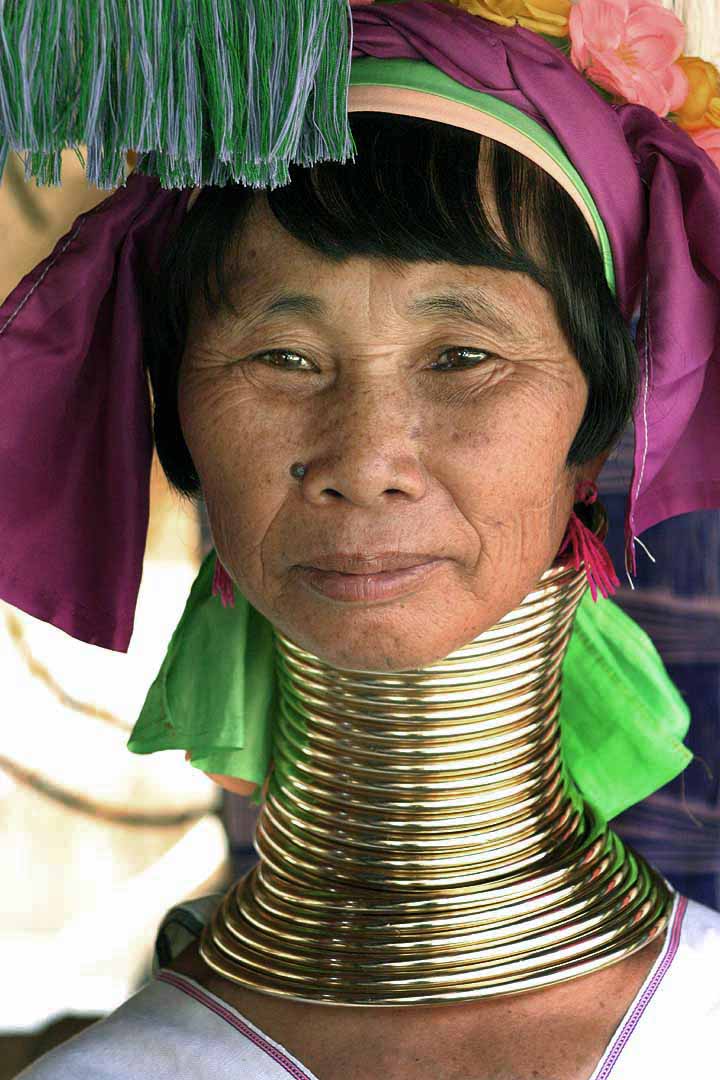
กะยัน

| group = กะยัน
| native_name_lang = my
| image = Kayan woman with neck rings.jpg
| image_caption = ผู้หญิงชาวกะยัน
| population = 130,000
| regions = พม่า, ไทย
| region1 = : รัฐฉาน
| pop1 = 40,000
| region2 = : รัฐกะยา
| pop2 = 20,000
| pop3 = 600
| languages = ภาษากะยัน|Padaung language
| religions = Roman Catholicism
กะยัน (Kayan) เป็นชนเผ่าที่อาศัยอยู่ในประเทศพม่าในรัฐกะยา หรือที่คนไทยเรียกพวกเขาว่ากะเหรี่ยงคอยาว เนื่องจากผู้หญิงของเผ่านี้จะสวมห่วงทองเหลืองไว้ที่คอจนดูเหมือนว่าคอยาว ปัจจุบันอพยพหนีภัยสงครามมาอยู่ที่บ้านห้วยปูแกง บ้านในสอย บ้านห้วยเสือเฒ่า อำเภอเมืองแม่ฮ่องสอน|อำเภอเมือง จังหวัดแม่ฮ่องสอน
== ความเข้าใจผิด ==
สื่อประชาสัมพันธ์หลายชิ้นเรียกชาวกะยันอย่างผิด ๆ ว่า ปะด่อง หรือ ปาด่อง ซึ่งชาวกะยันส่วนใหญ่จะปฏิเสธว่าไม่ใช่พวกเดียวกัน พวกเขาต้องการให้เรียกว่า กะยัน หรือ กะย้าน บางคนก็เรียกตัวเองว่ากะเหรี่ยงคอยาวอย่างคนไทย อีกทั้งคนไทยจำนวนไม่น้อยมักเข้าใจผิดว่าชาวกะเหรี่ยง|กะเหรี่ยงทุกคนมีลักษณะการแต่งกายเหมือนกับ กะยันNational Geographic. เมษายน 2551.หน้า 46
== อ้างอิง ==
หมวดหมู่:กลุ่มชาติพันธุ์ในประเทศพม่า
หมวดหมู่:ชาวกะเหรี่ยง